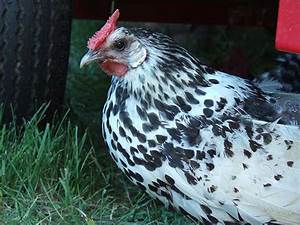
Label: gallina